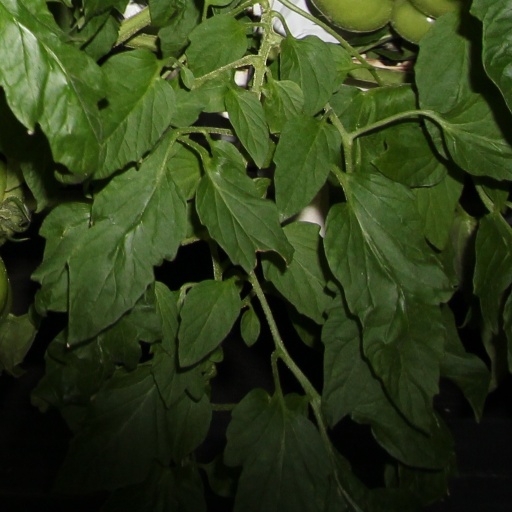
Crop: tomato